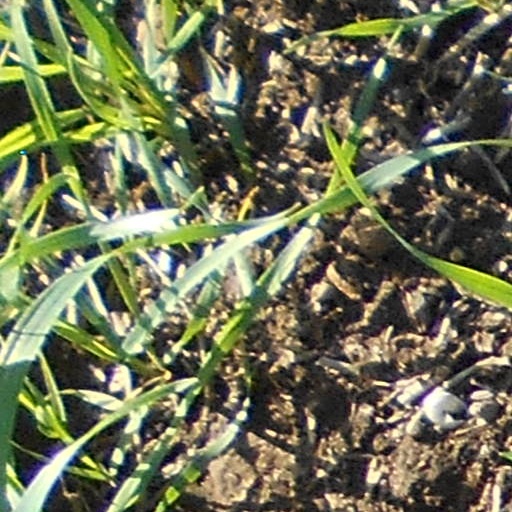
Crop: wheat